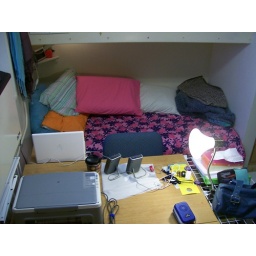
My hole in the wall of a bed